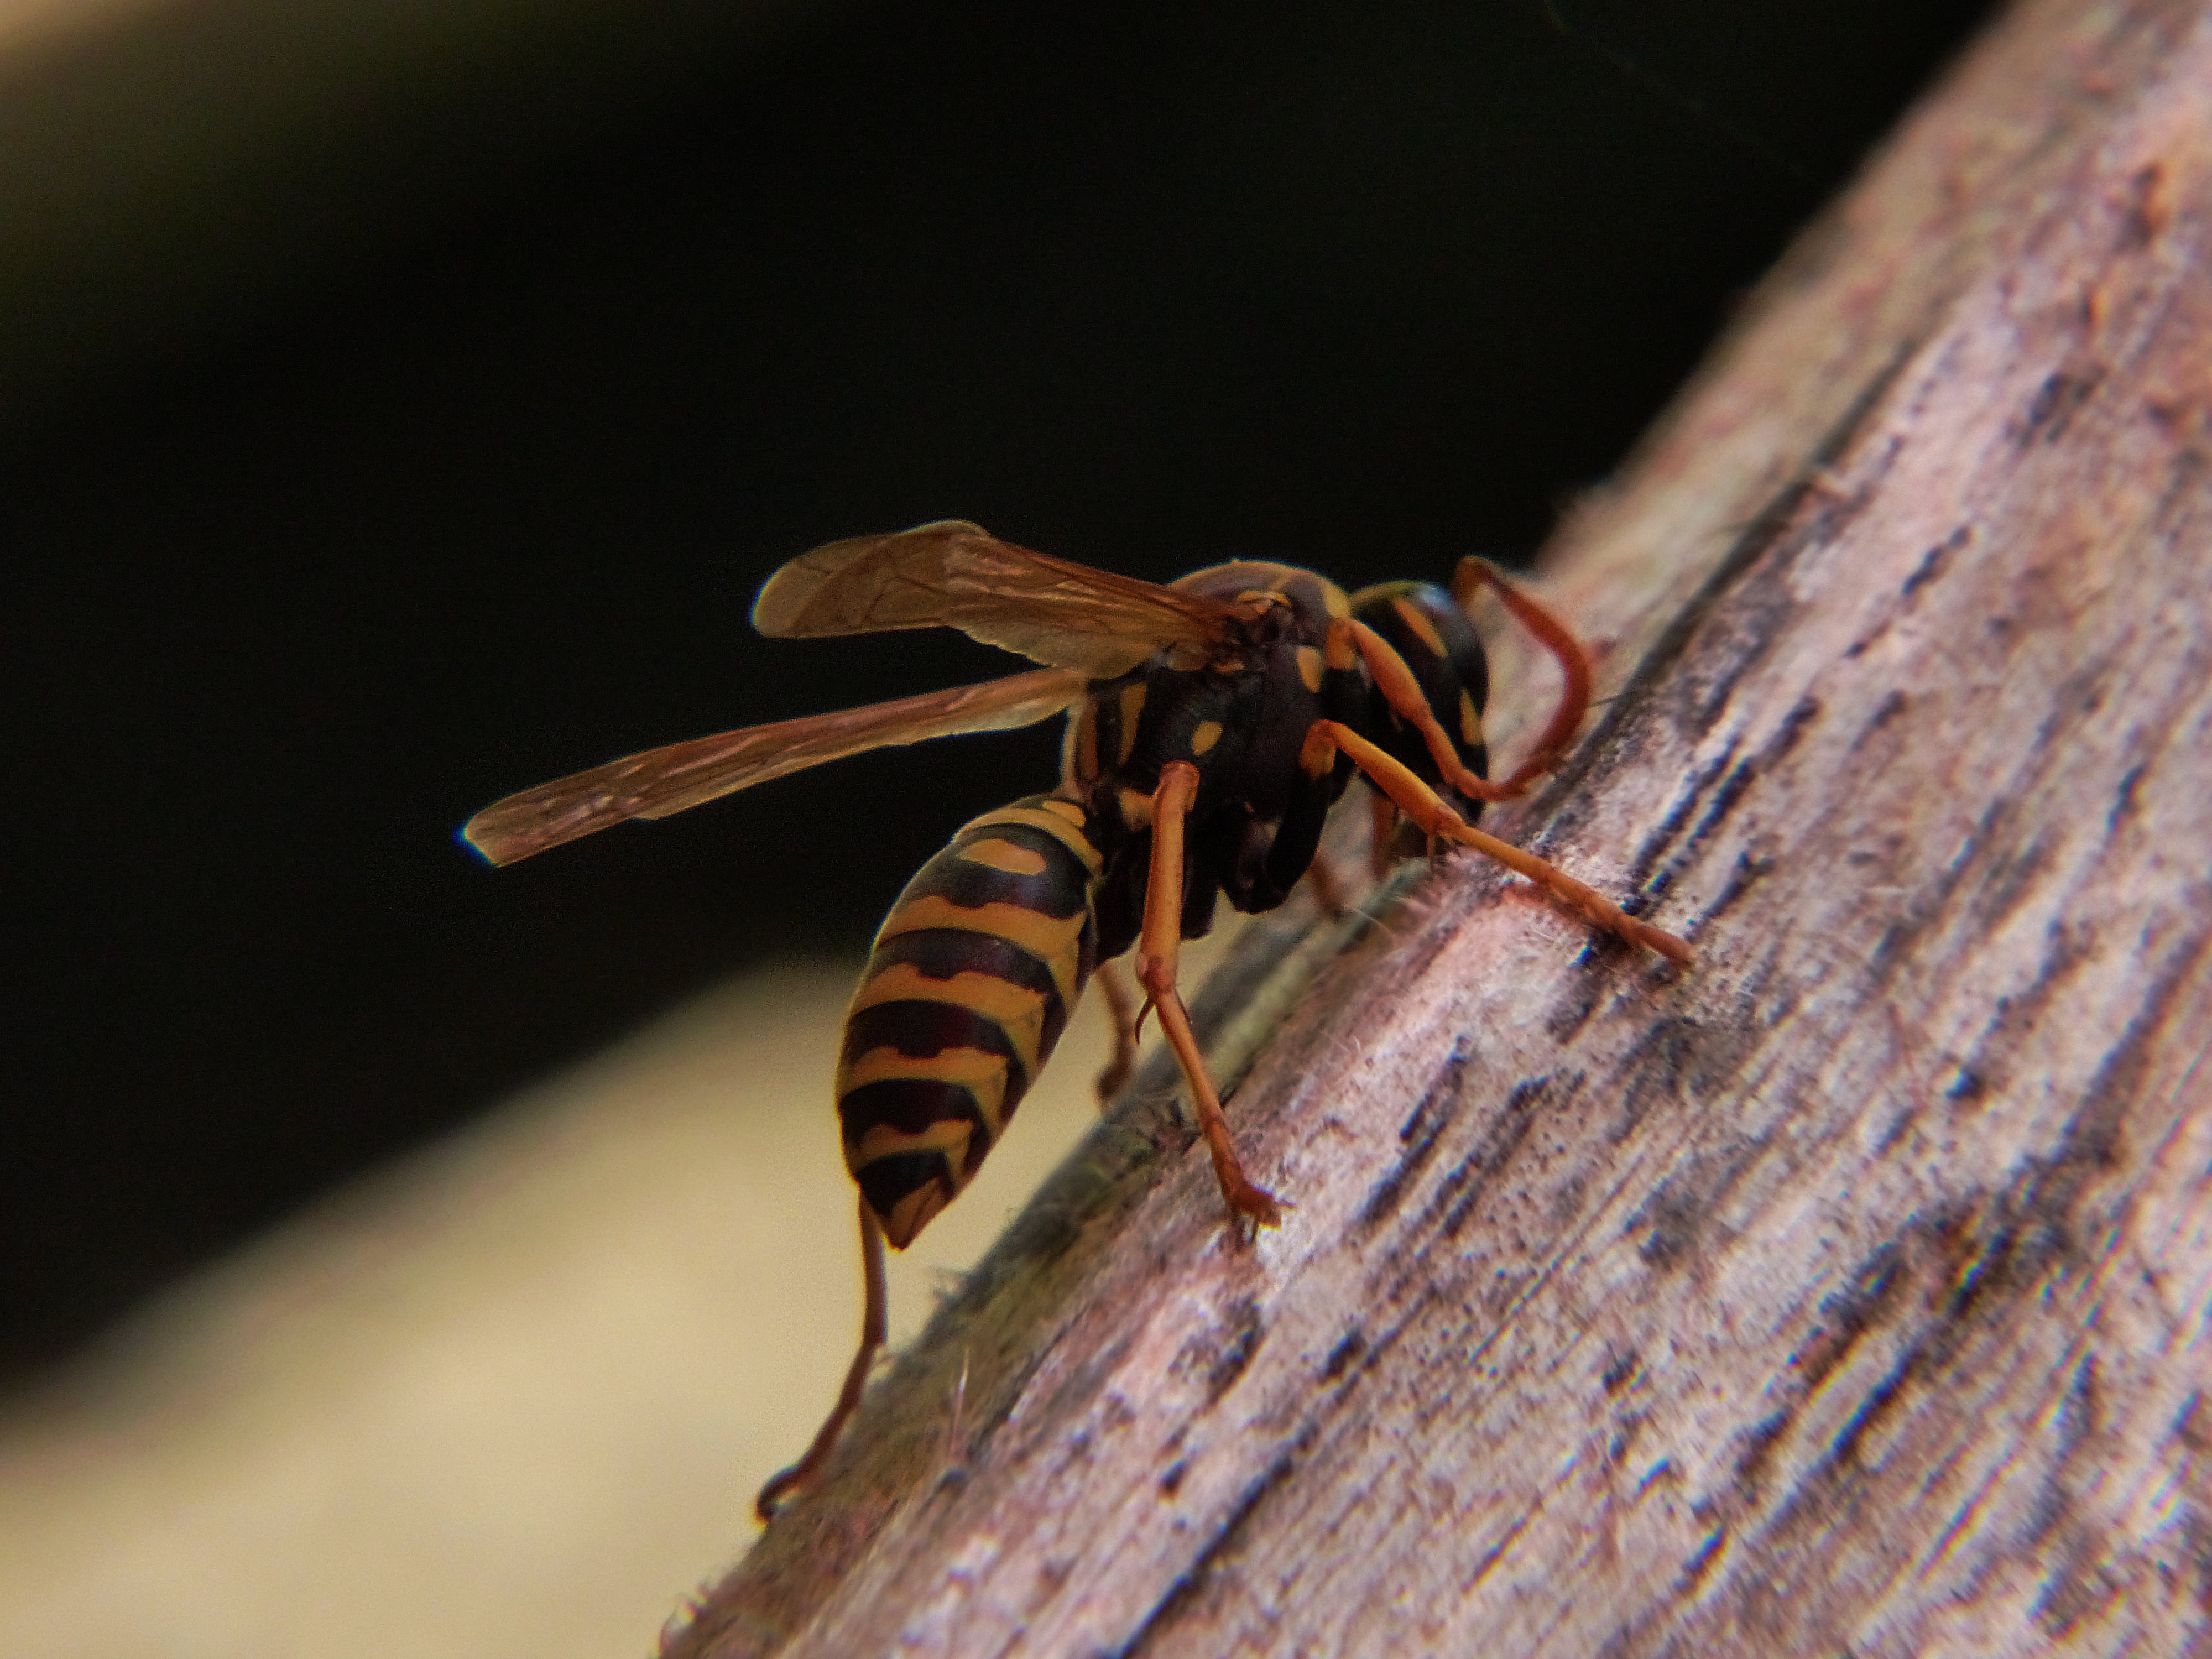
wing, photography, insect, yellow, close, fauna, invertebrate, close up, hornet, wasp, pest, sting, macro photography, arthropod, membrane winged insect